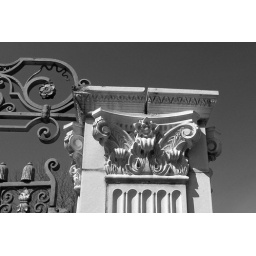
Found at an older home in Lakewood, CO Rendered in black and white for detail.